George Veazey Strong

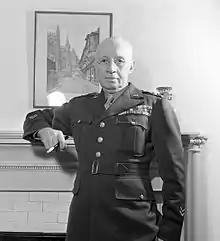

George Veazey Strong (March 14, 1880 – January 10, 1946) was a U.S. Army general with the rank of major general, who is most famous for his service as commander of the Military Intelligence Corps during World War II.